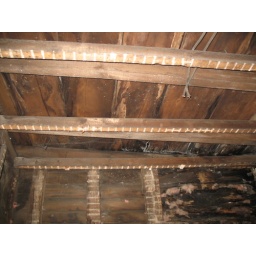
the celing/roof - notice the back right corner. The roof fell and was the cause of all the water damage in the bathroom.